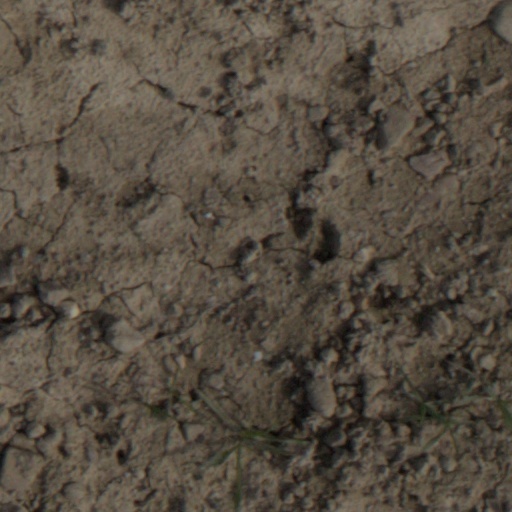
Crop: wheat